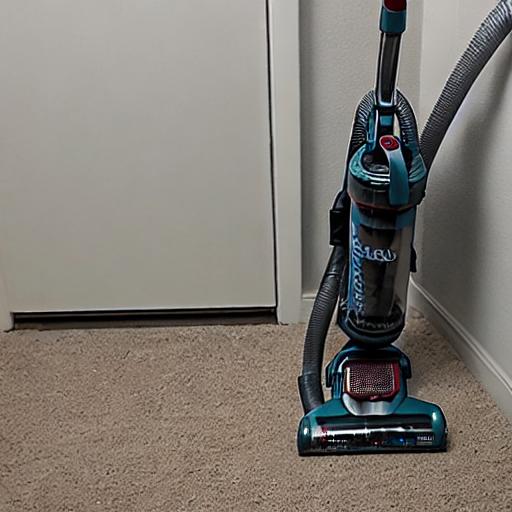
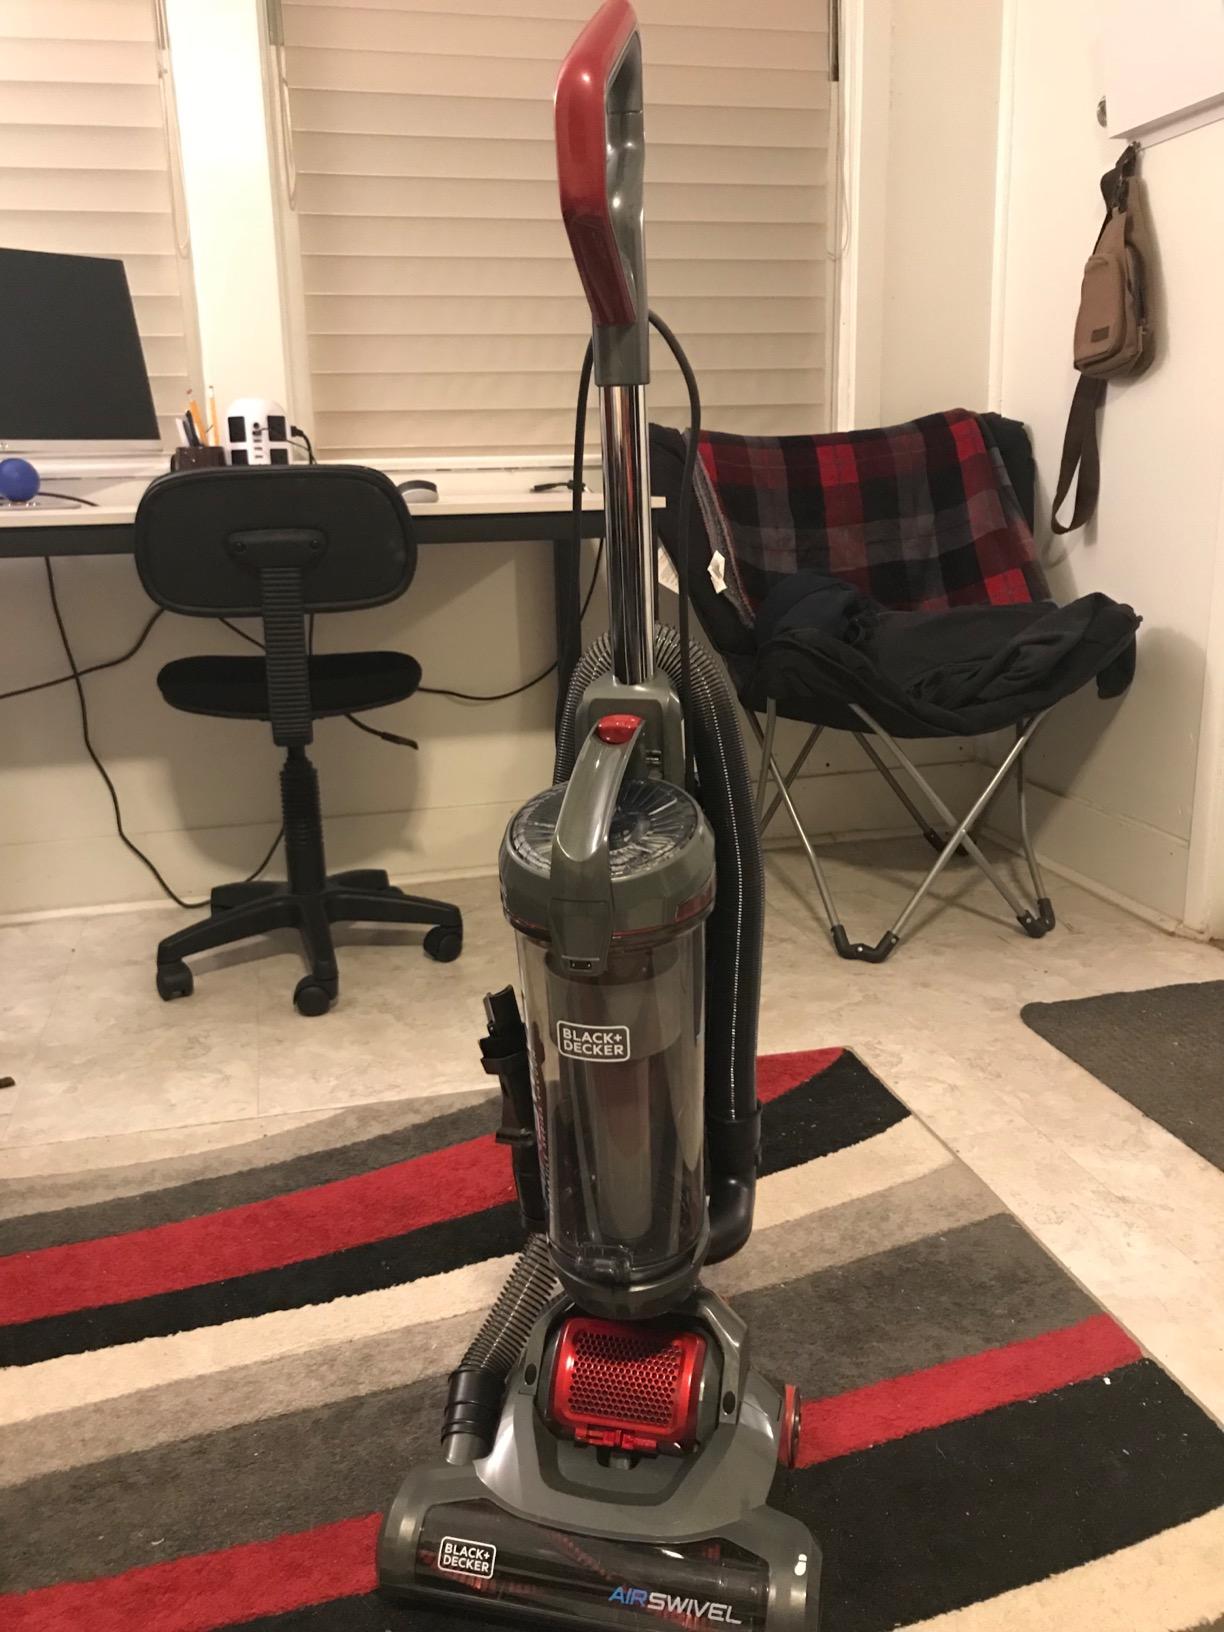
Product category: items_vacuum
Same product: no